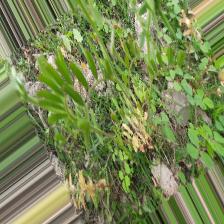
Label: Ascochyta blight